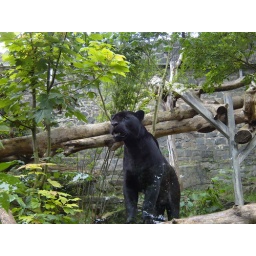
black jaguar - bit of reflection in the glass near the bottom of the picture.